Sault Ste. Marie (provincial electoral district)

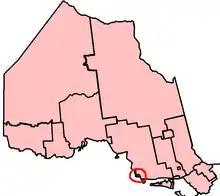
Sault Ste. Marie in relation to other Northern Ontario electoral districts

Sault Ste. Marie is a provincial electoral district in the Legislative Assembly of Ontario, representing the City of Sault Ste. Marie.